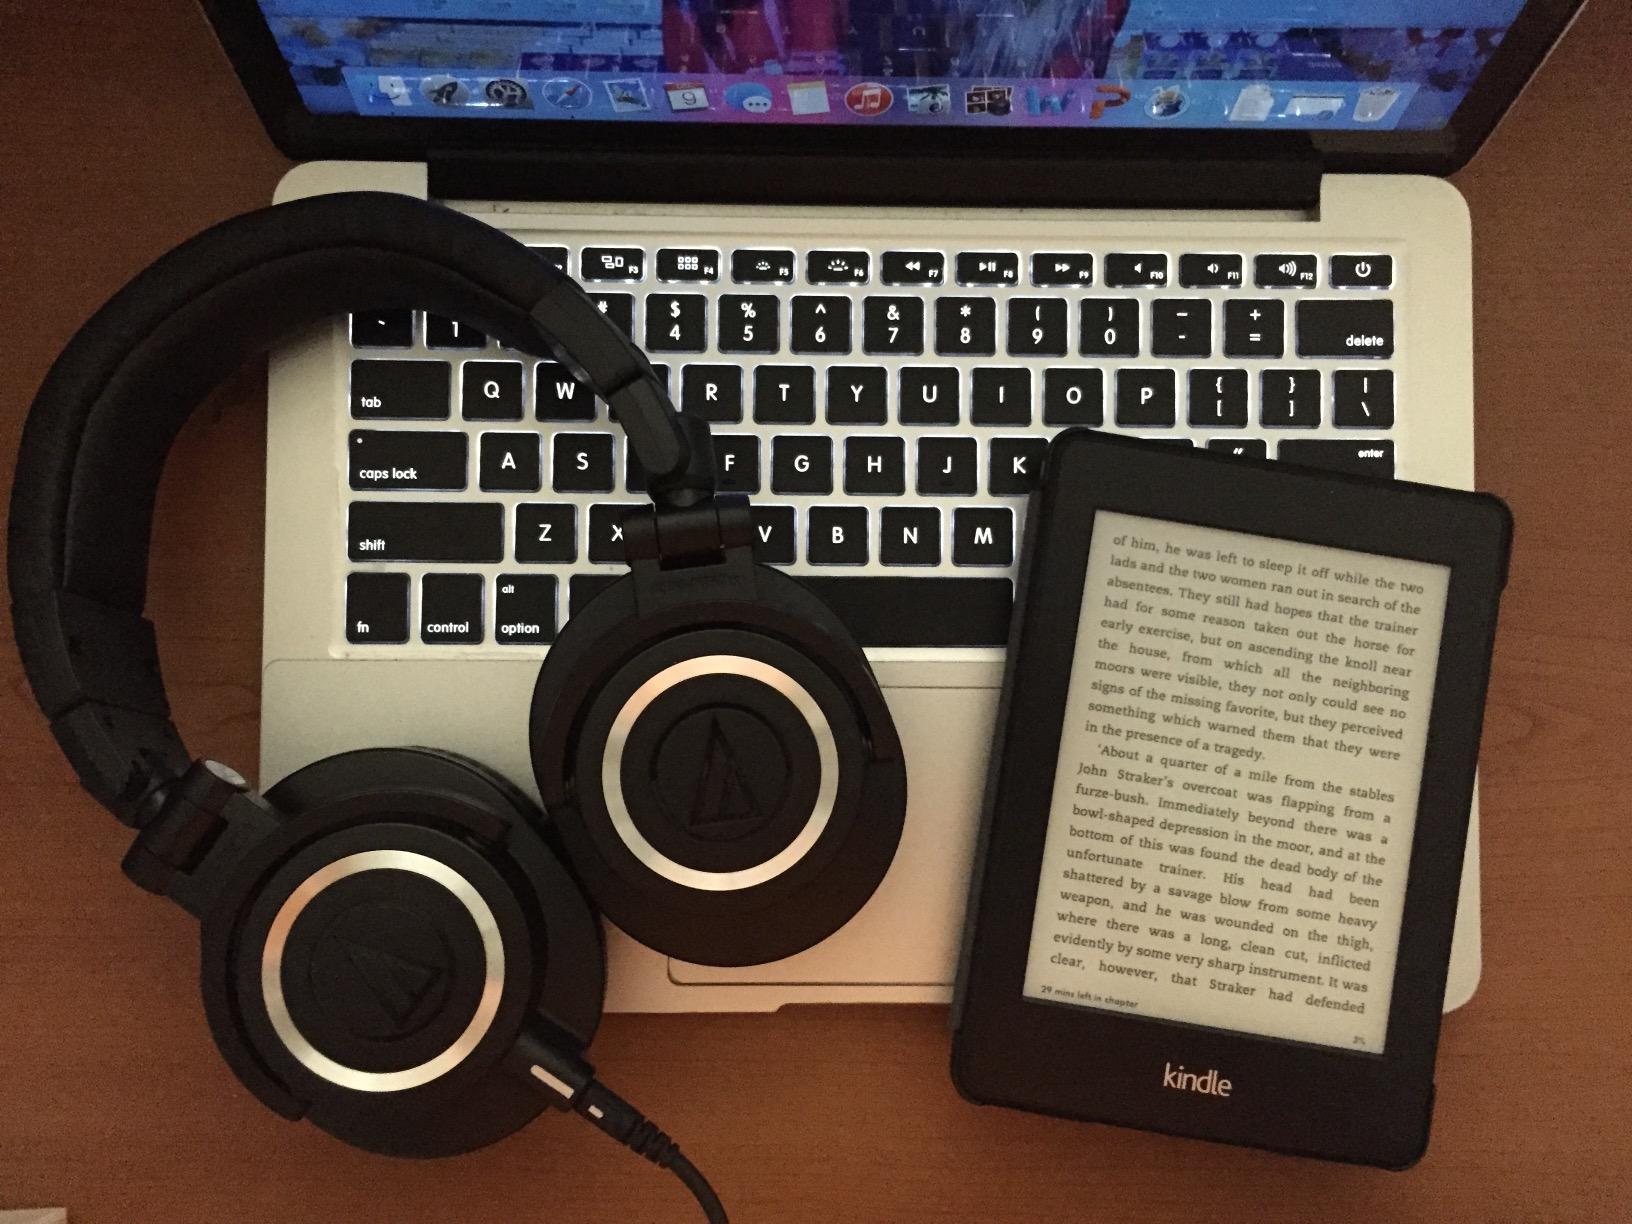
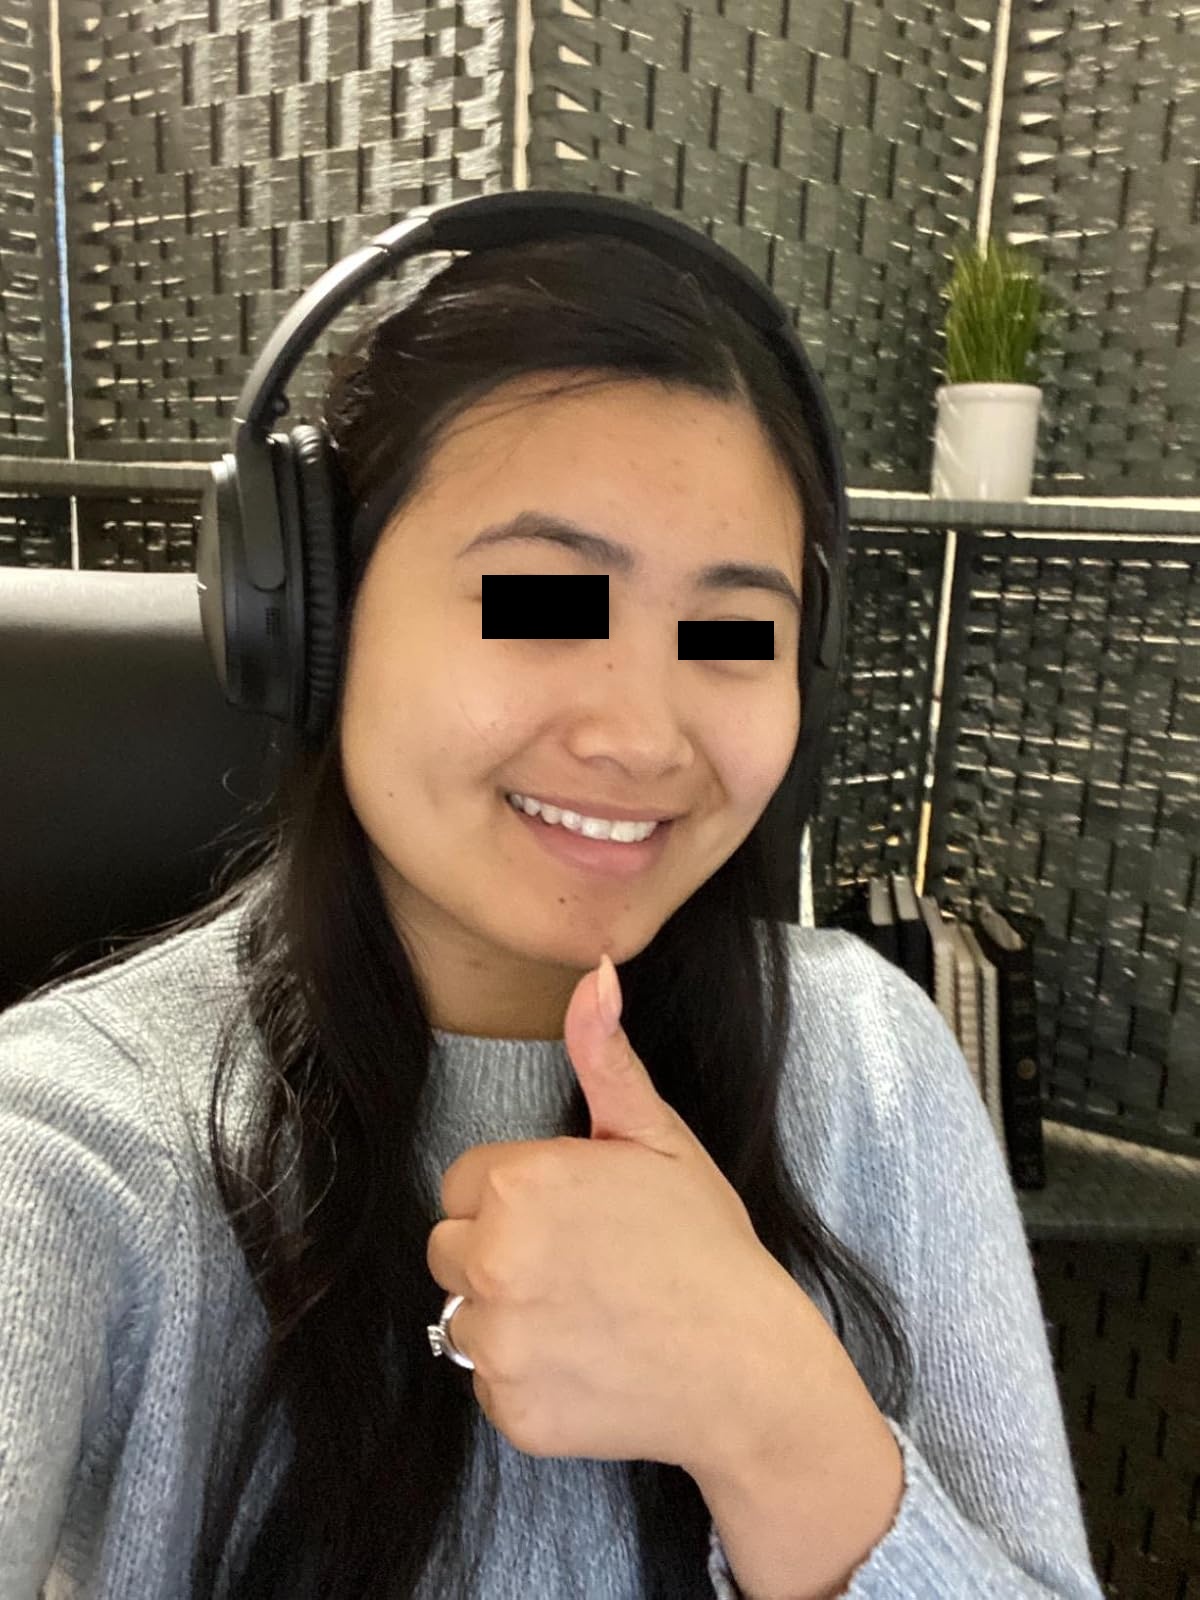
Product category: headphones
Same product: no